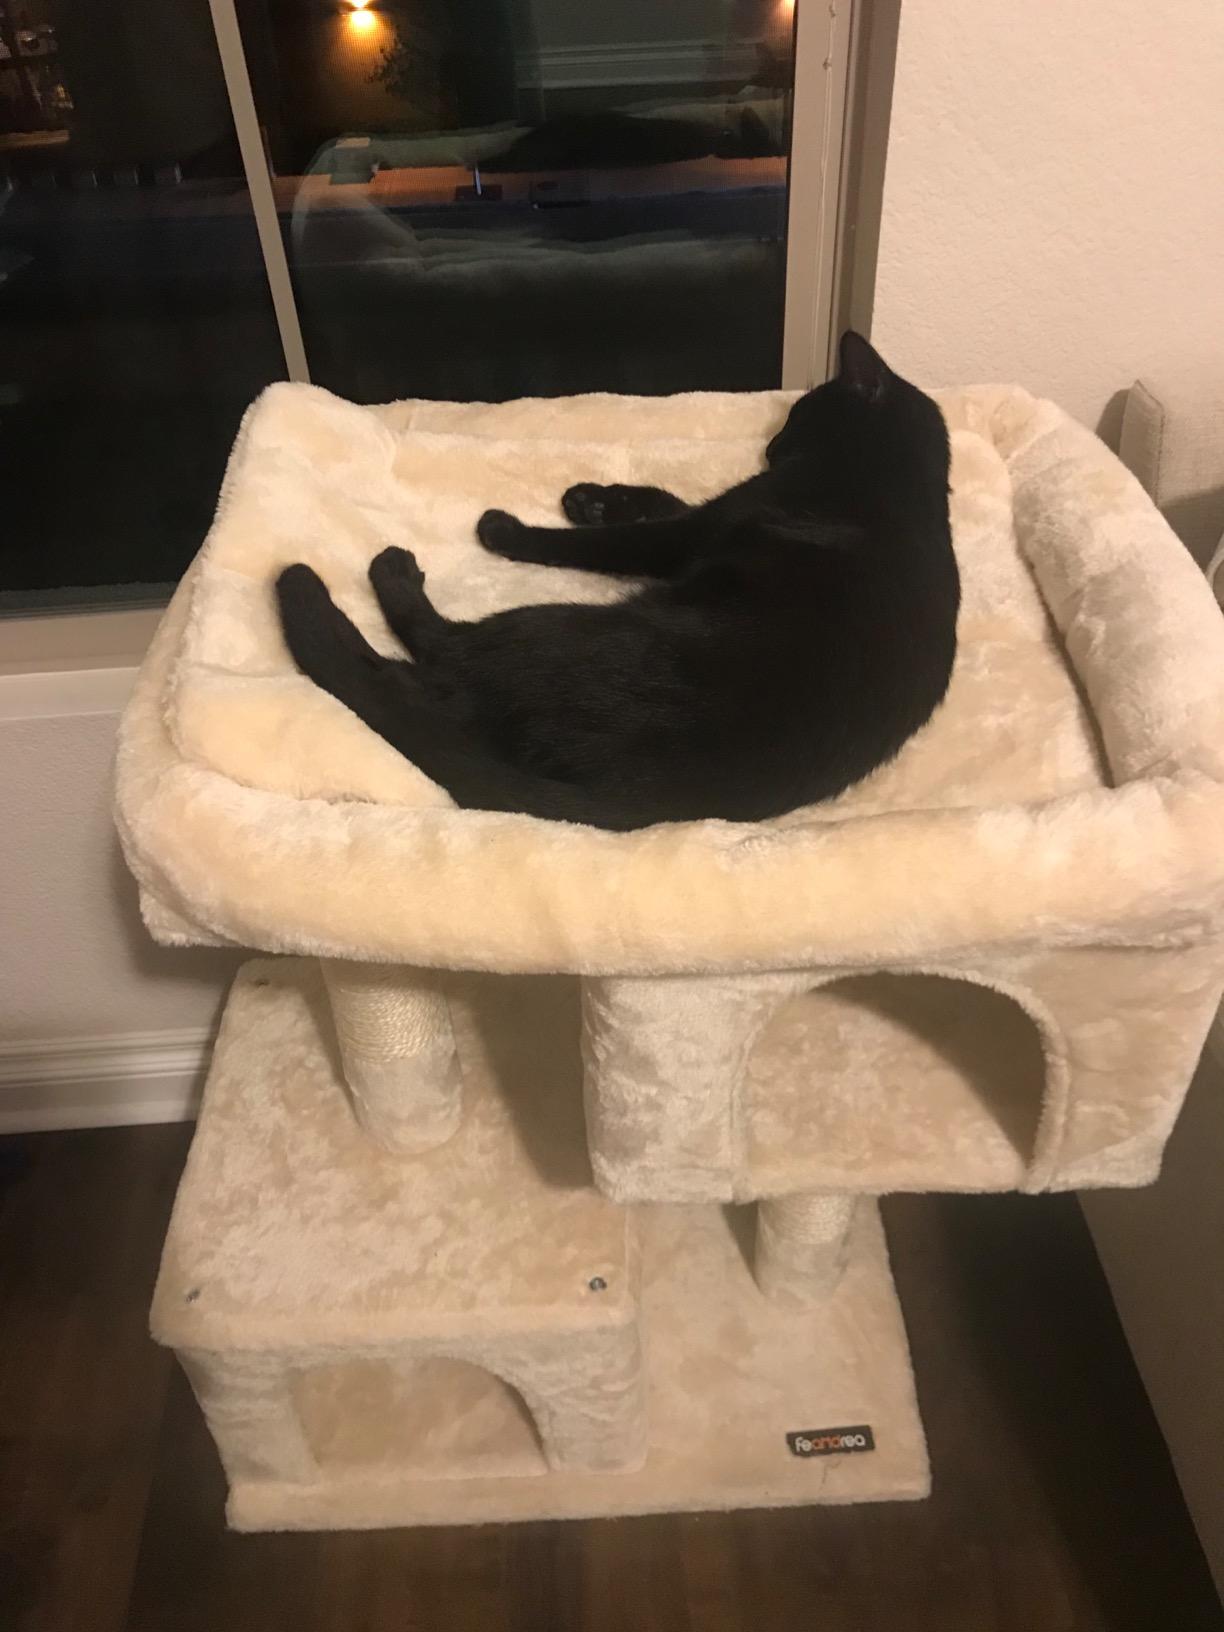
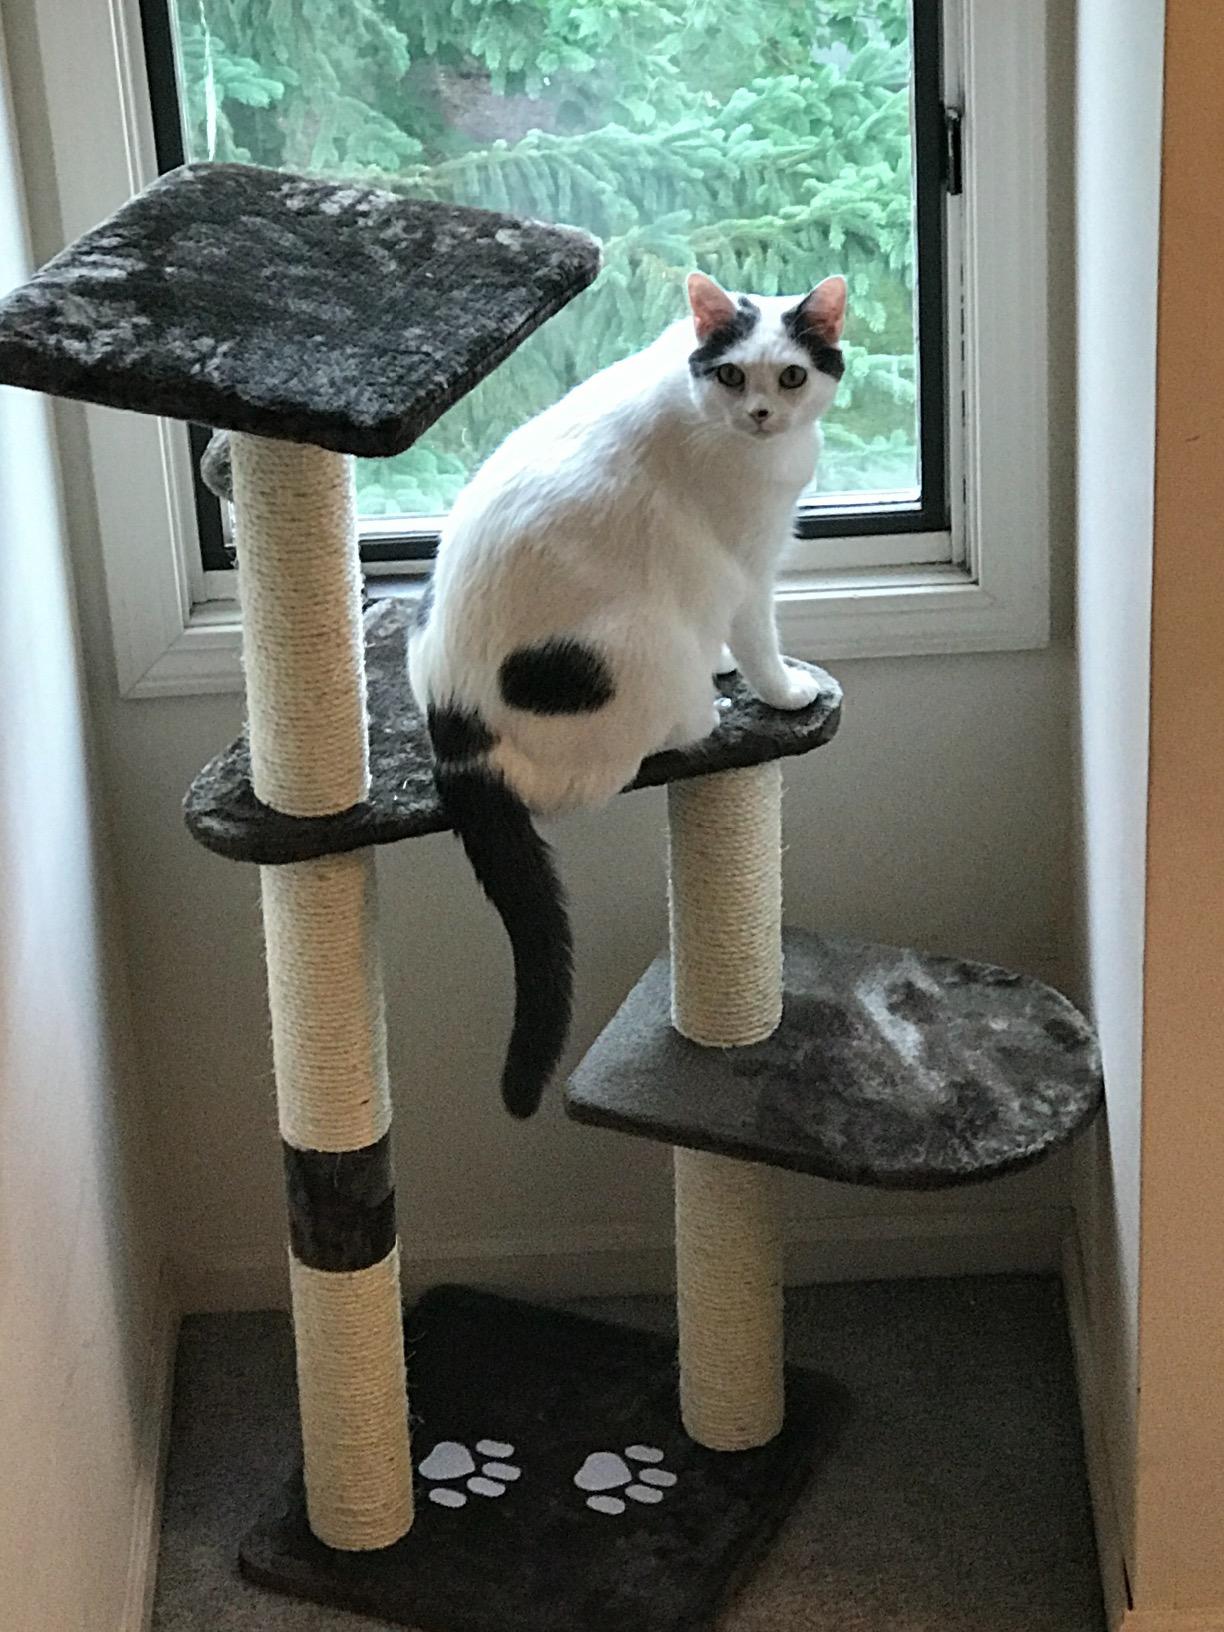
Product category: items_cat tree
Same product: no